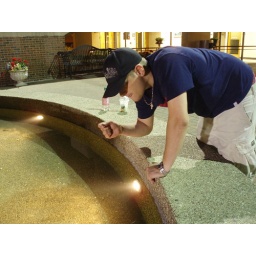
light from white light from above the building and yellow light from the fountain